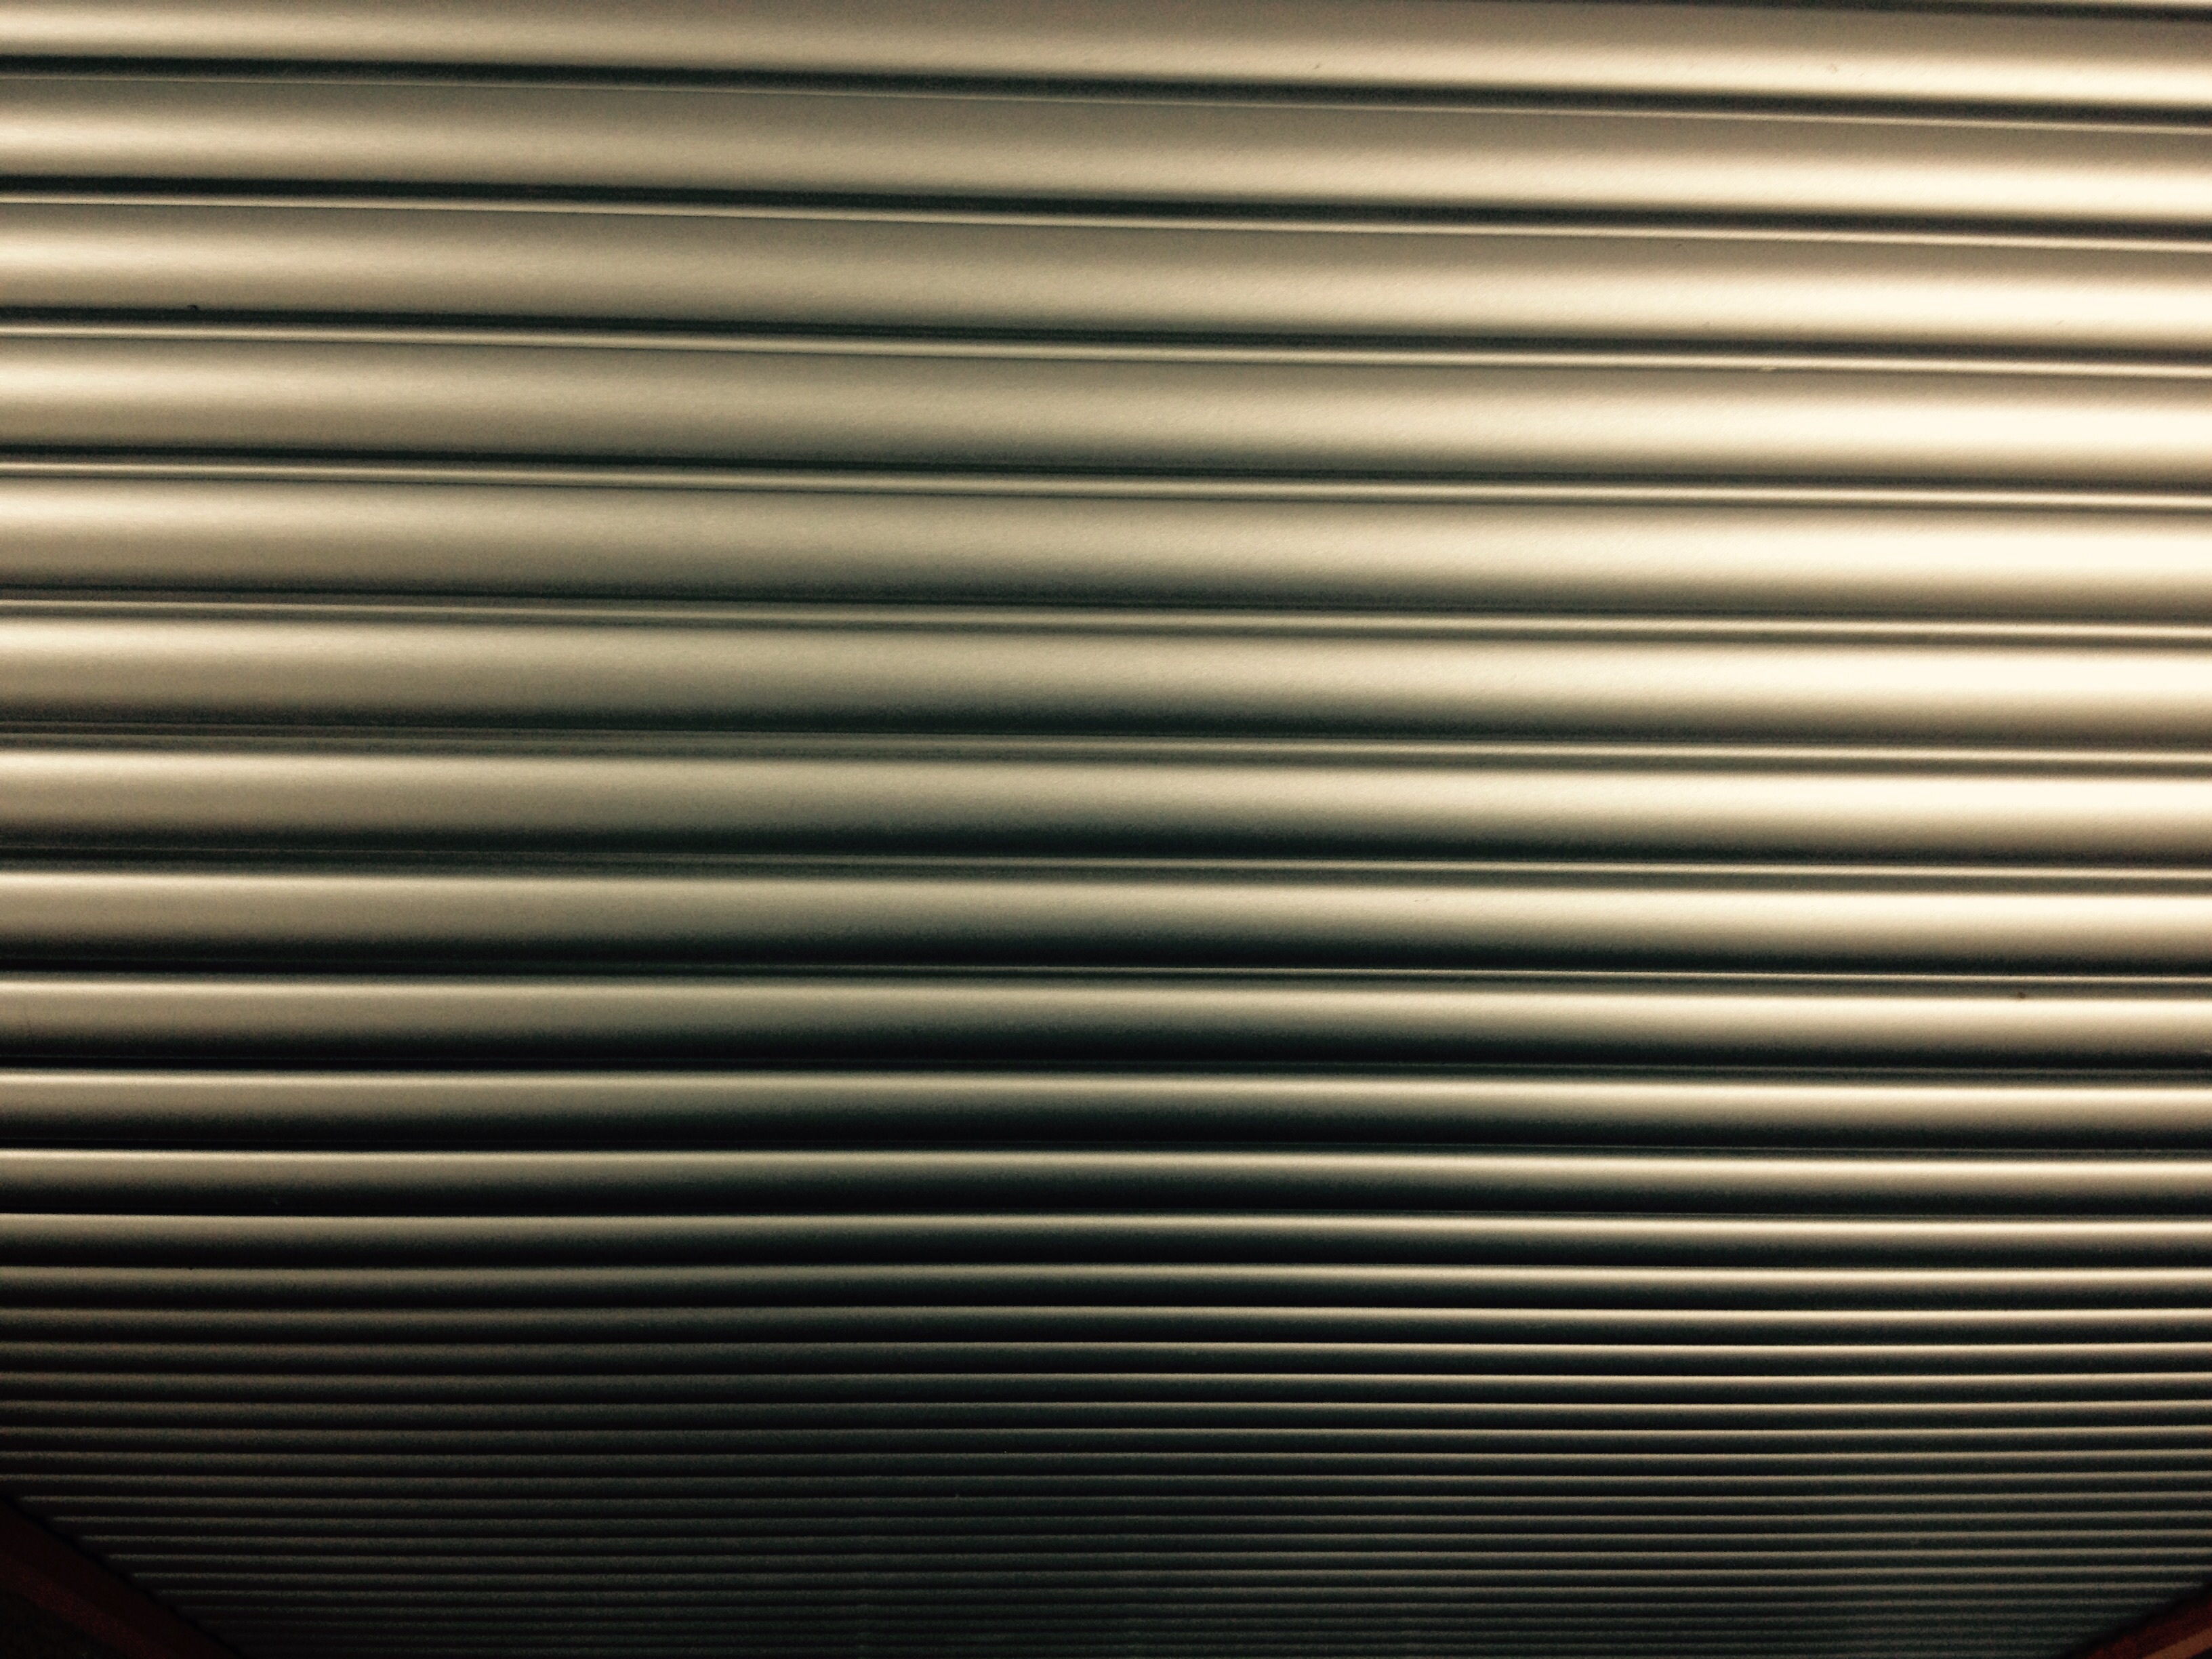
light, structure, wood, plastic, steel, line, metal, office, lighting, material, interior design, cabinet, grey, shutters, design, silver, stripes, window blind, shape, complete, window covering, window treatment